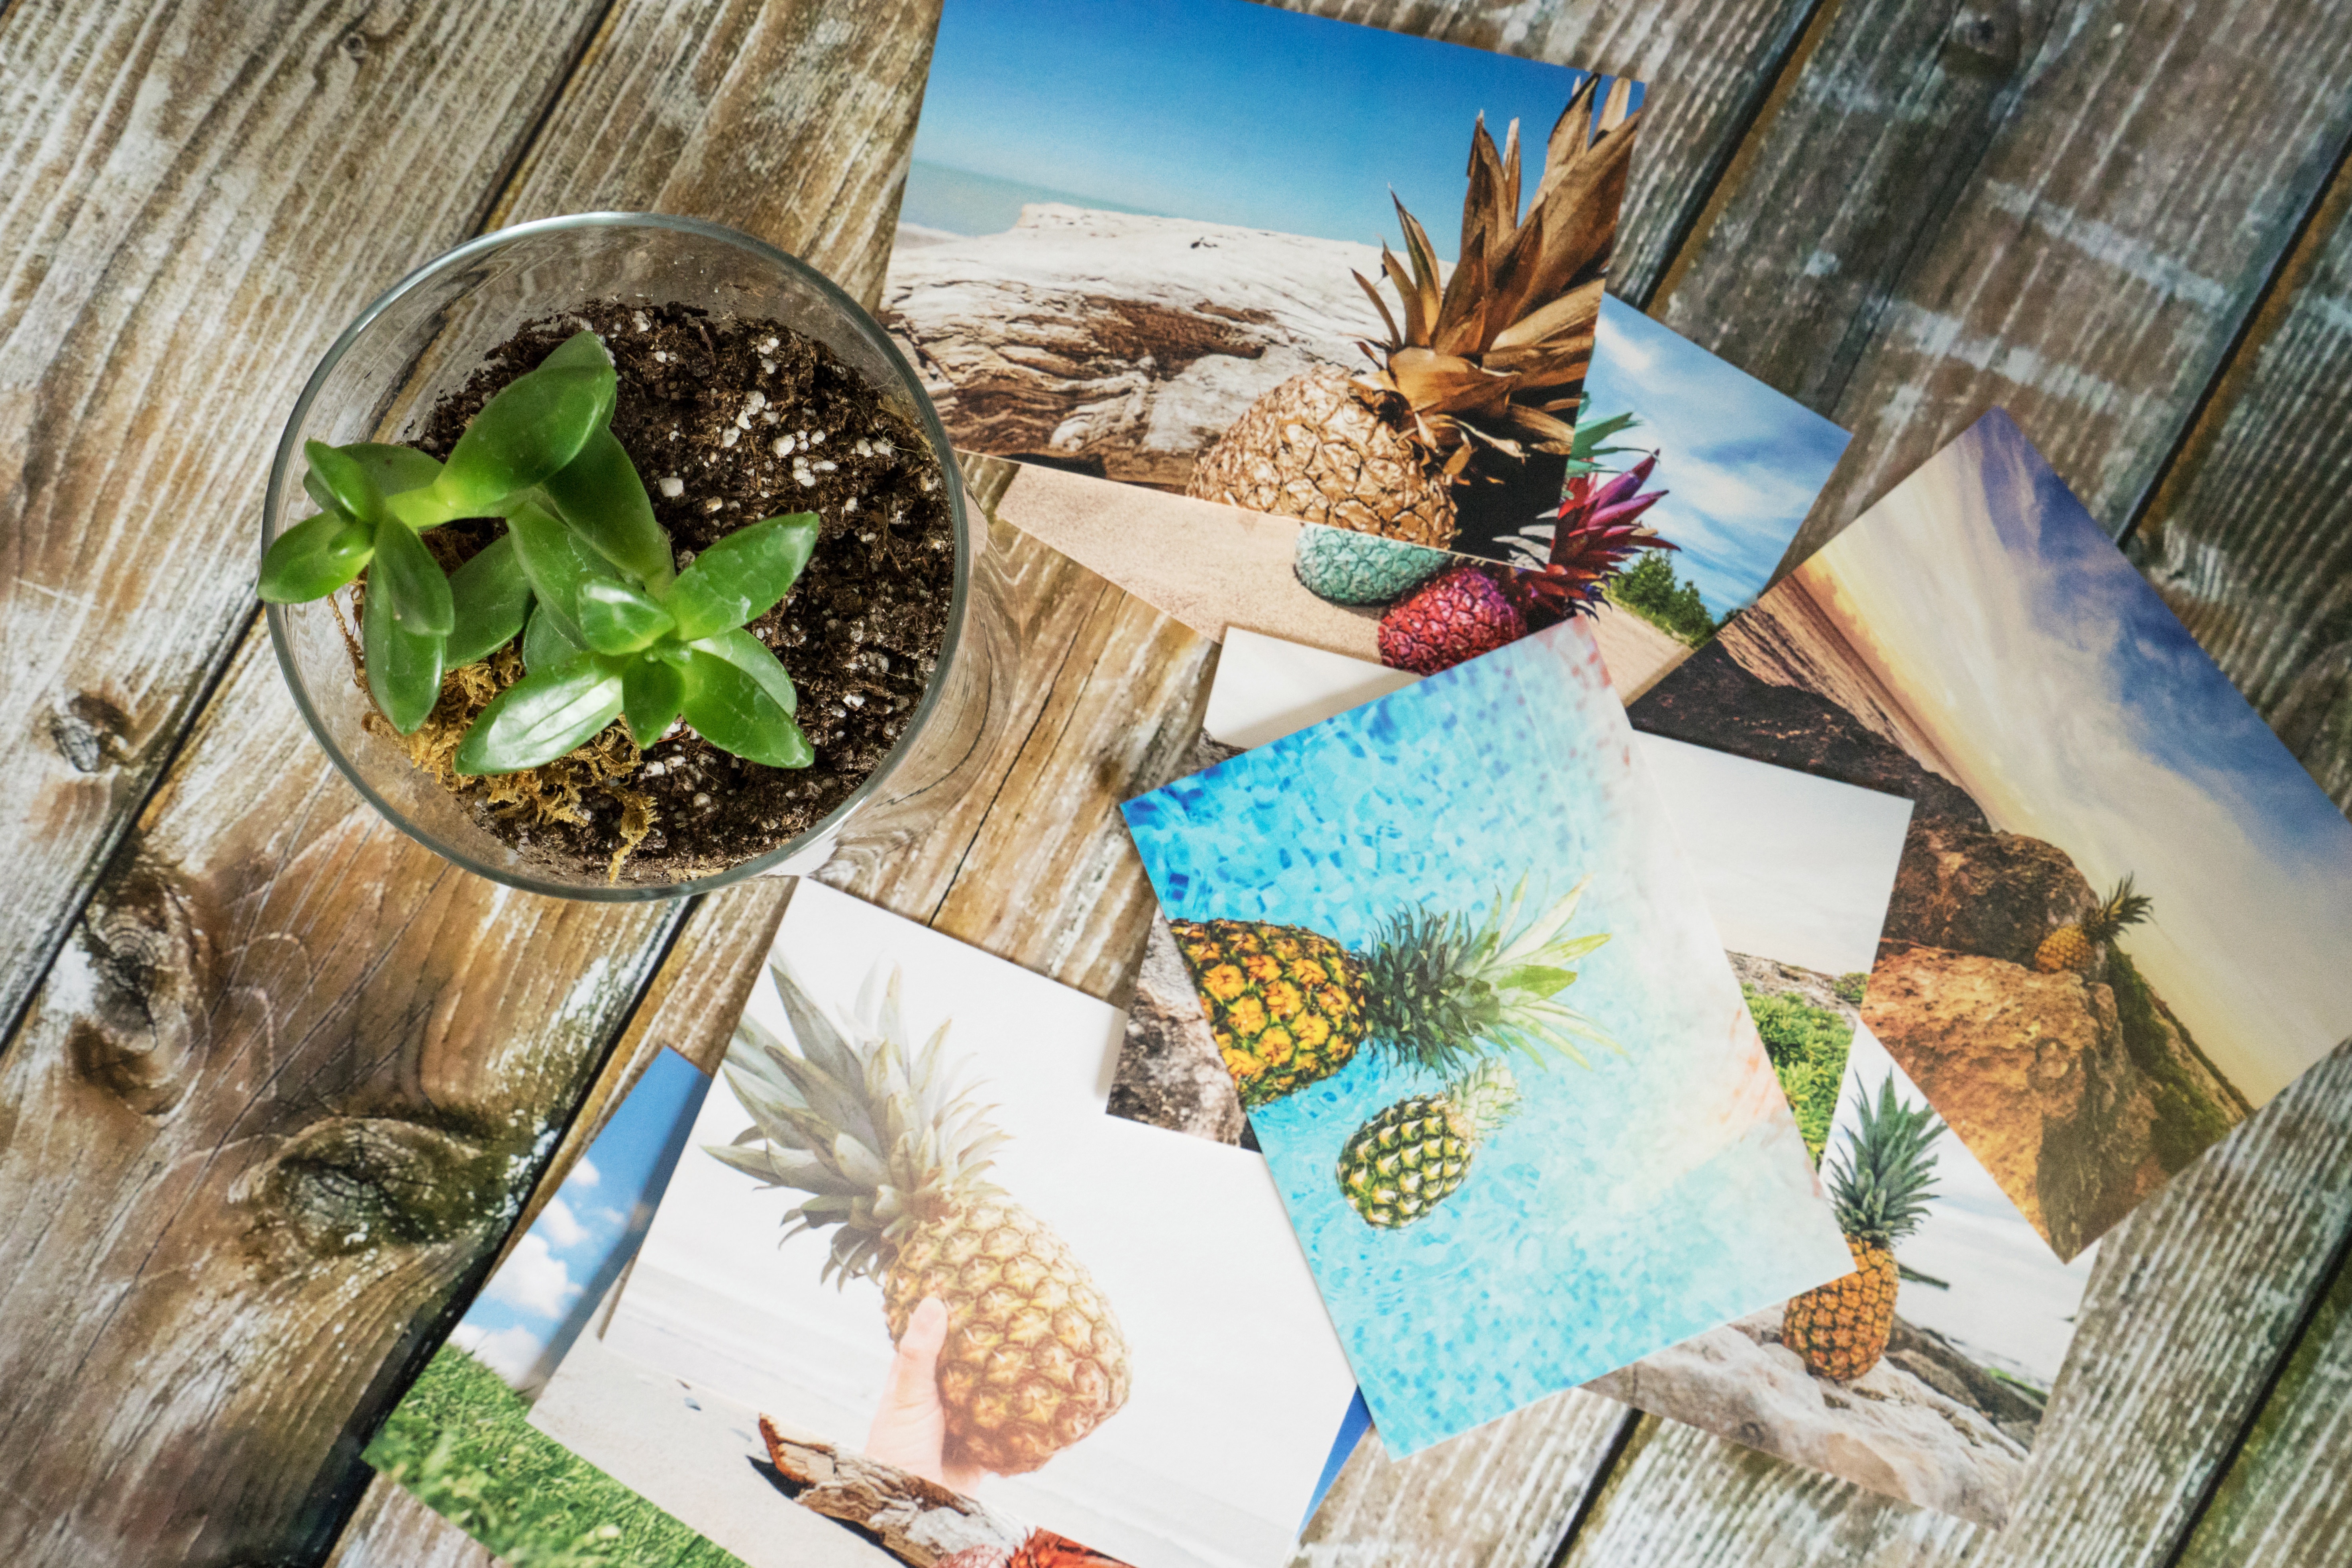
leaf, flora, art, collage